Reading Buses

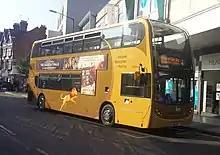
The "Lion" branded route in Reading

The first trolleybus wiring erected was a training loop on Erleigh Road, which opened in early 1936. This loop was never used in public service, and was subsequently dismantled. Public service commenced on 18 July 1936, on a route replacing the tram route from Caversham Road to Whitley Street. In May 1939, the remaining tram routes from Oxford Road to Wokingham Road and London Road were converted to trolleybus operation, with a short extension from Wokingham Road to the Three Tuns, and a much longer extension from the Oxford Road through the centre of Tilehurst to the Bear Inn. The extended "main line", from the Three Tuns to the Bear, still exists today as bus route 17, the town's busiest and most frequent route, and the first to be designated a premier route.